Arthur's Stone, Herefordshire

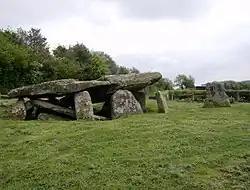
The tomb in 2008

Arthur's Stone is a Neolithic chambered tomb, or dolmen, in Herefordshire, England. It is situated on the ridge line of a hill overlooking both the Golden Valley, Herefordshire and the Wye Valley. The tomb dates from 3700 BC – 2700 BC.